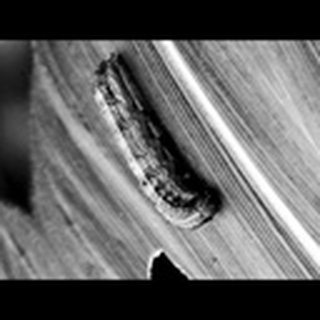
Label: cotton_army_worm